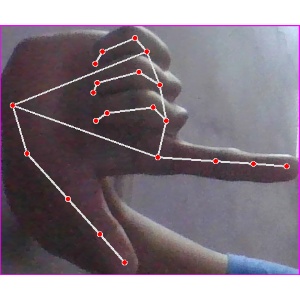
अक्षर: ख